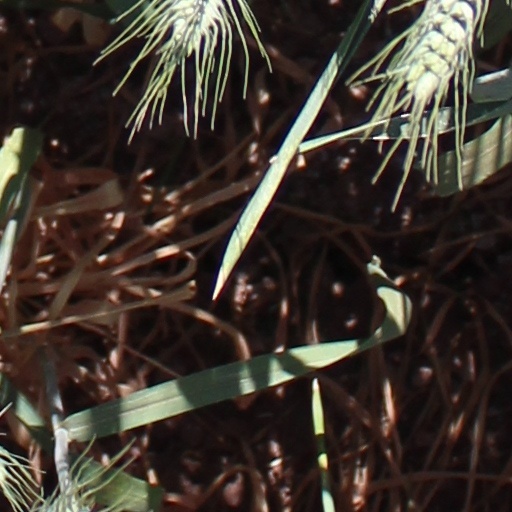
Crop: wheat